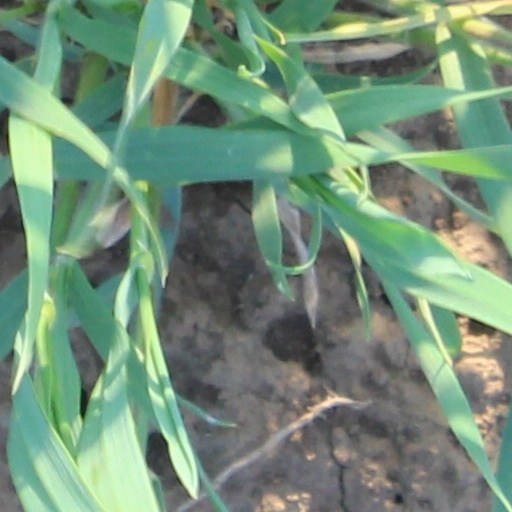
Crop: wheat